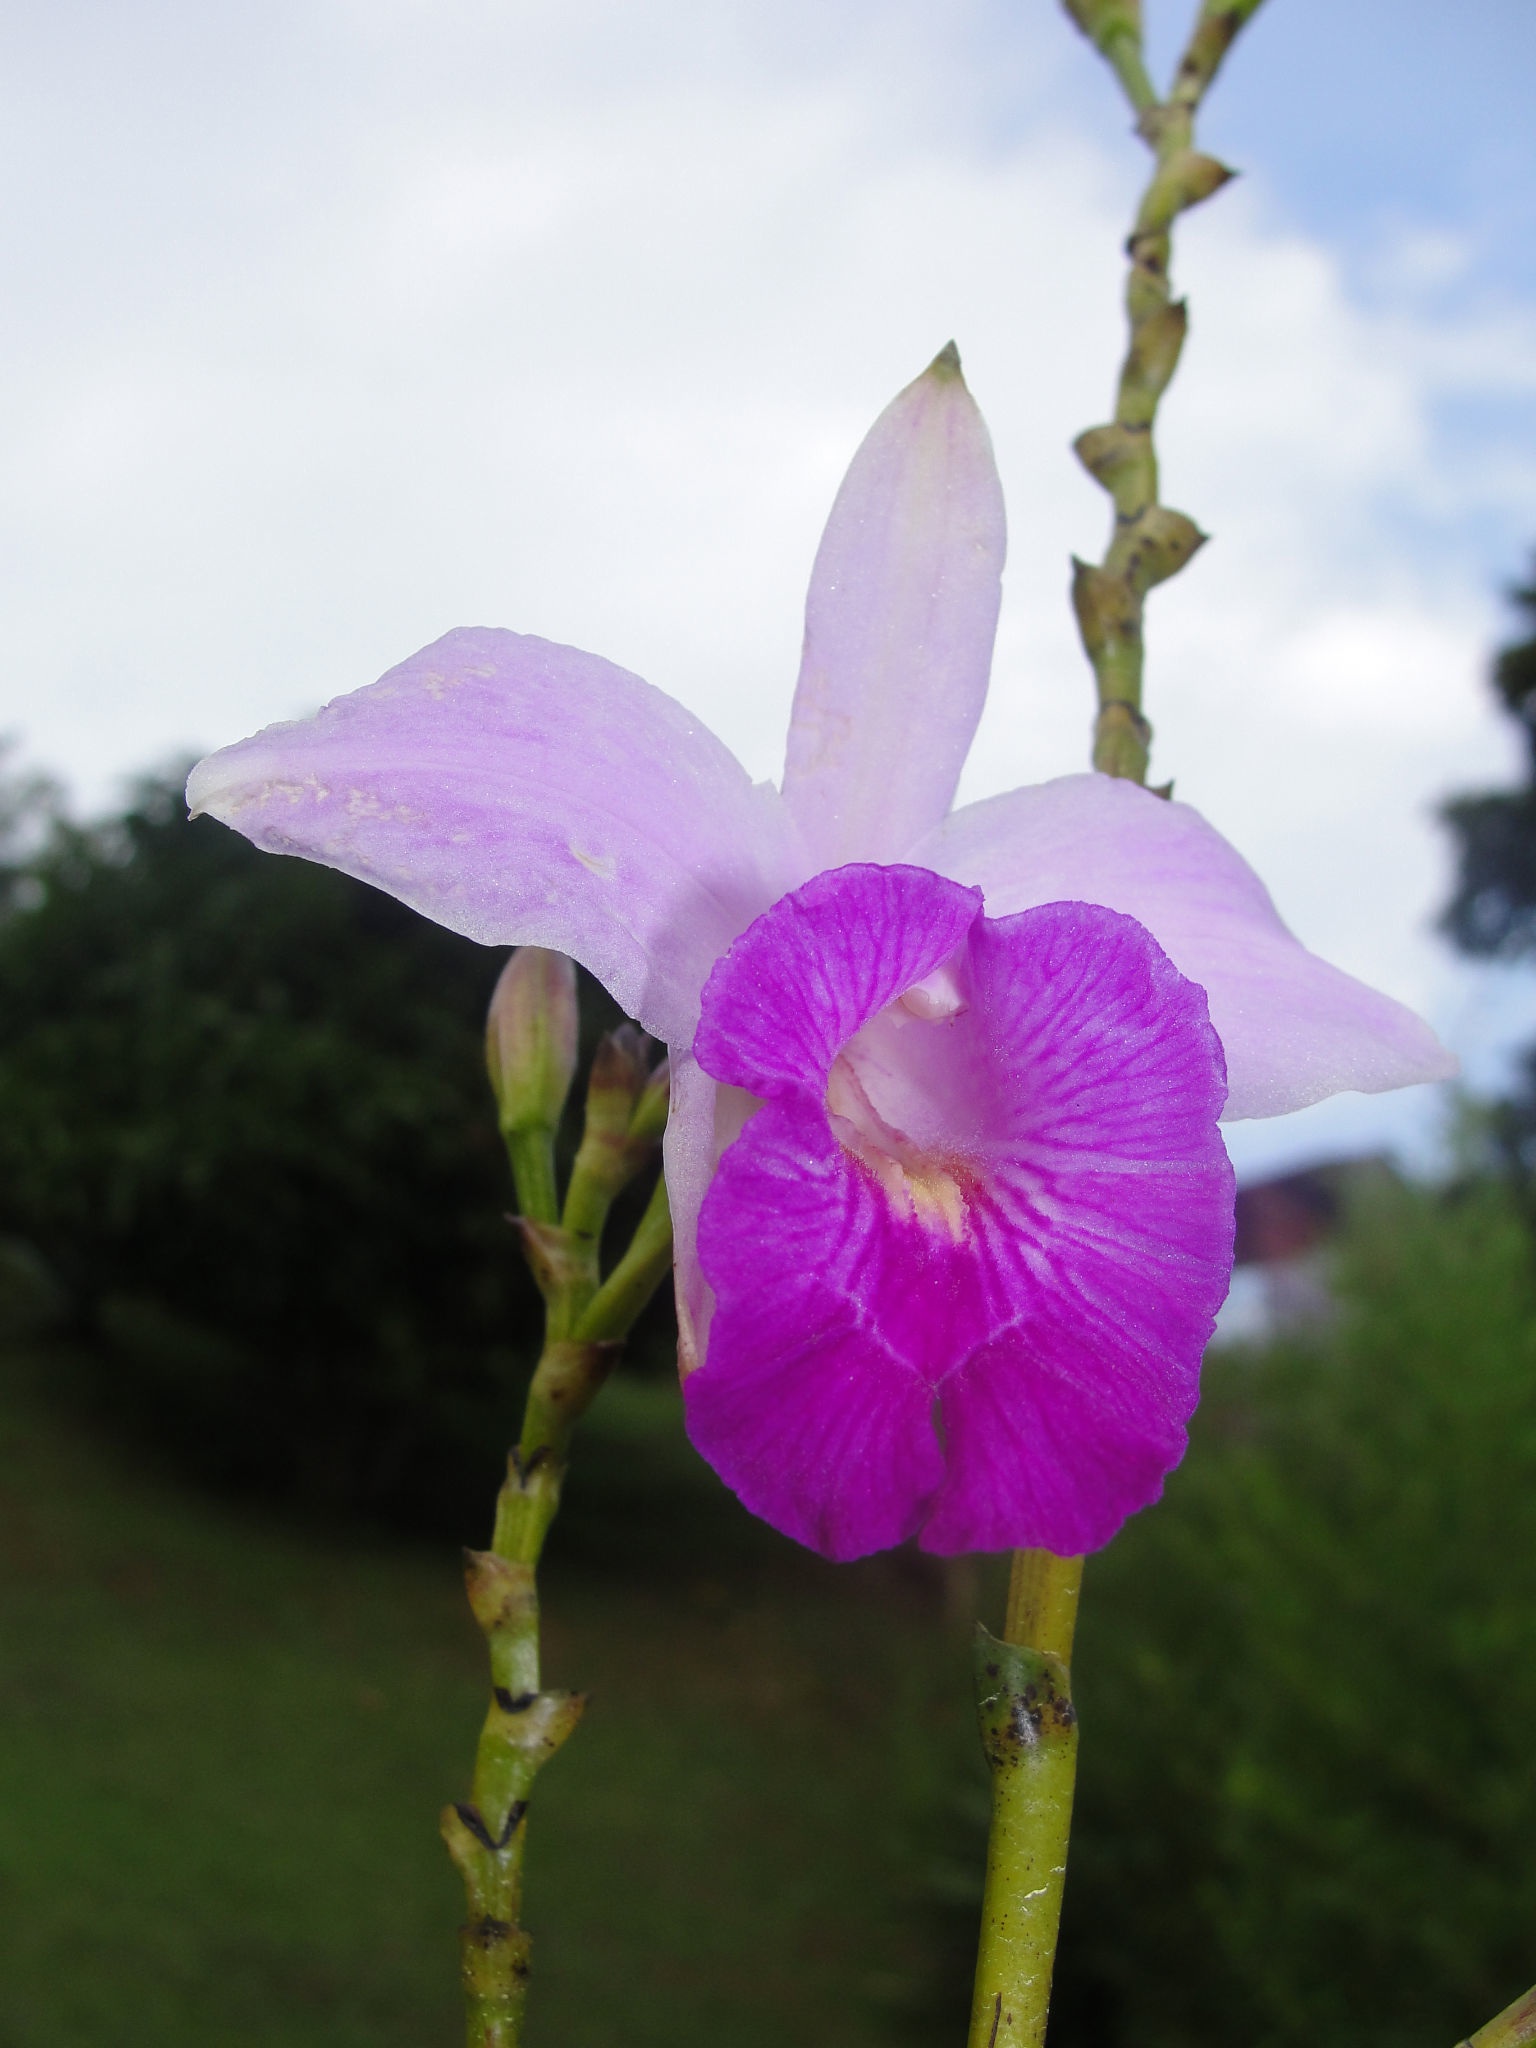
blossom, plant, flower, petal, botany, pink, flora, wildflower, macro photography, flowering plant, plant stem, land plant